Seventh Street Commercial Historic District

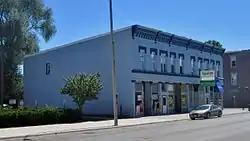
Ekstrom's Shop

The Seventh Street Commercial Historic District is a national historic district which encompasses several blocks of Seventh Street in Rockford, Illinois. The district was the commercial center of Rockford's substantial Swedish American community. Swedish settlement in Rockford began in 1852, and Swedes accounted for a third of the city's population by the 1890s; while the first Swedish American community formed around a railroad station on Kishwaukee Street, it shifted to Seventh Street in the late 1860s and 1870s. Seventh Street was home to the community's retail stores, community buildings, and two of its three banks. Forest City Furniture, the first major firm in Rockford's furniture industry, was also based there, as were many of its competitors. The buildings in the district exhibit many popular architectural styles of the late 19th and early 20th centuries, including Italianate, Romanesque Revival, and Commercial.